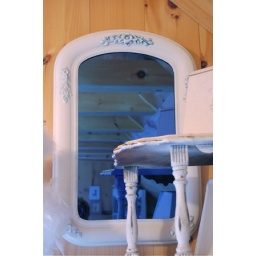
blue tinted glass mirror framed in a shabby chic style wooden frame in white with pretty wooden design